The First Stone

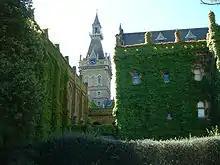
The ivy-covered exterior of Ormond College.

Garner had been a student at the University of Melbourne in the 1960s, was familiar with its environment and had read about the case in the Melbourne newspaper "The Age". Immediately struck by what Garner perceived to be a "punitive" and "priggish" response to the incident by the complainants, and her own ties to feminism, she called her female friends to discuss their angles. Garner's friends' agreement with her own positioning–that by seeking punitive punishment and enforcement of the law to what she saw as a "hapless social blunder"–ignited the desire to delve deeper into the case and publish a book as a response to the incident. The trajectory of the book shows the development of Garner's stance: she initially, as the book begins, had intentions to interview the two women to gain more "complex sense" of the allegations, as well as to understand why the girls went to the police. Their initial reluctance to talk to Garner, which eventually turns into flat-out refusal after a sympathetic letter to The Master written by Garner is circulated throughout the university and in Melbourne publications, drives her stance to be less objective and cements her views of the women as the book progresses.